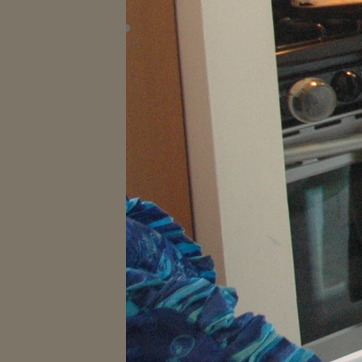
Material: painted